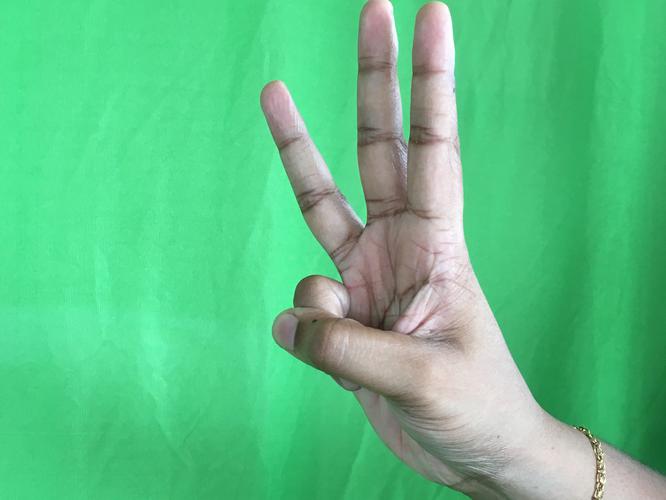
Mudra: Trishulam
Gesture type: single_hand